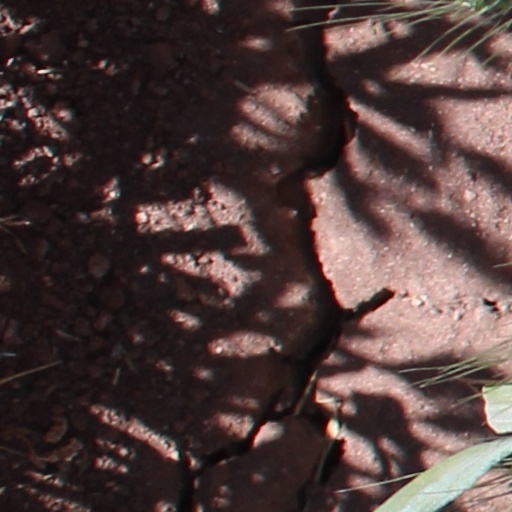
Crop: wheat